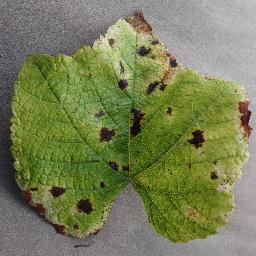
Label: Grape___Leaf_blight_(Isariopsis_Leaf_Spot)